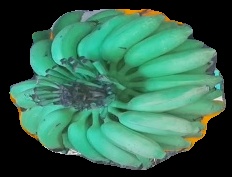
Variety: elakki-bale
Grade: grade2